1724 Chester Courthouse

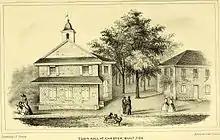
Drawing from Smith's "History of Delaware County" 1862

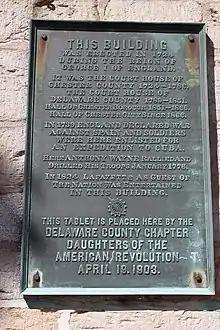
Plaque on the front of 1724 Chester Courthouse

The Chester courthouse was built in 1724 and was the fourth courthouse built in Chester. William Hewes, a Lower Chichester Township mason did the stone masonry work.